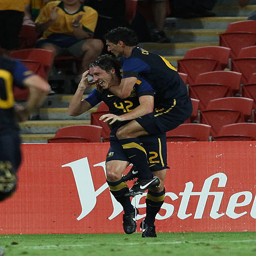
football player celebrates his goal with football player during the qualifying match .